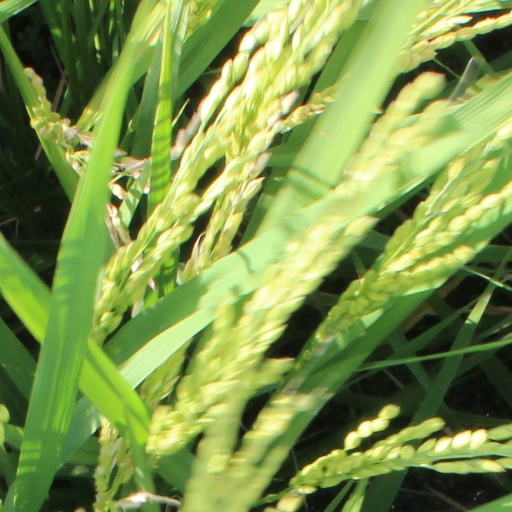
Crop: rice